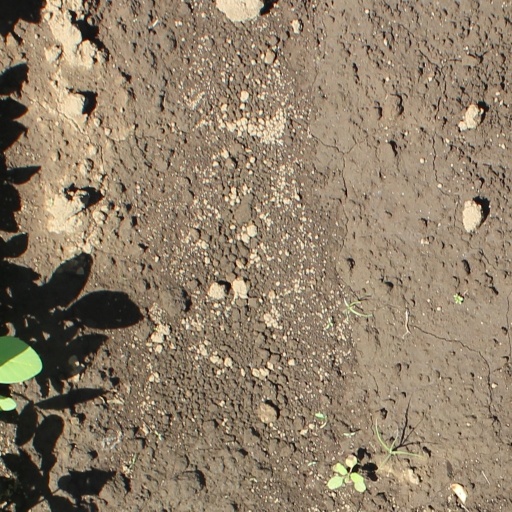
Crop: soybean